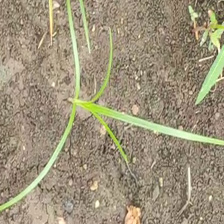
Weed species: Lavhala_(Cyperus_Rotundus)